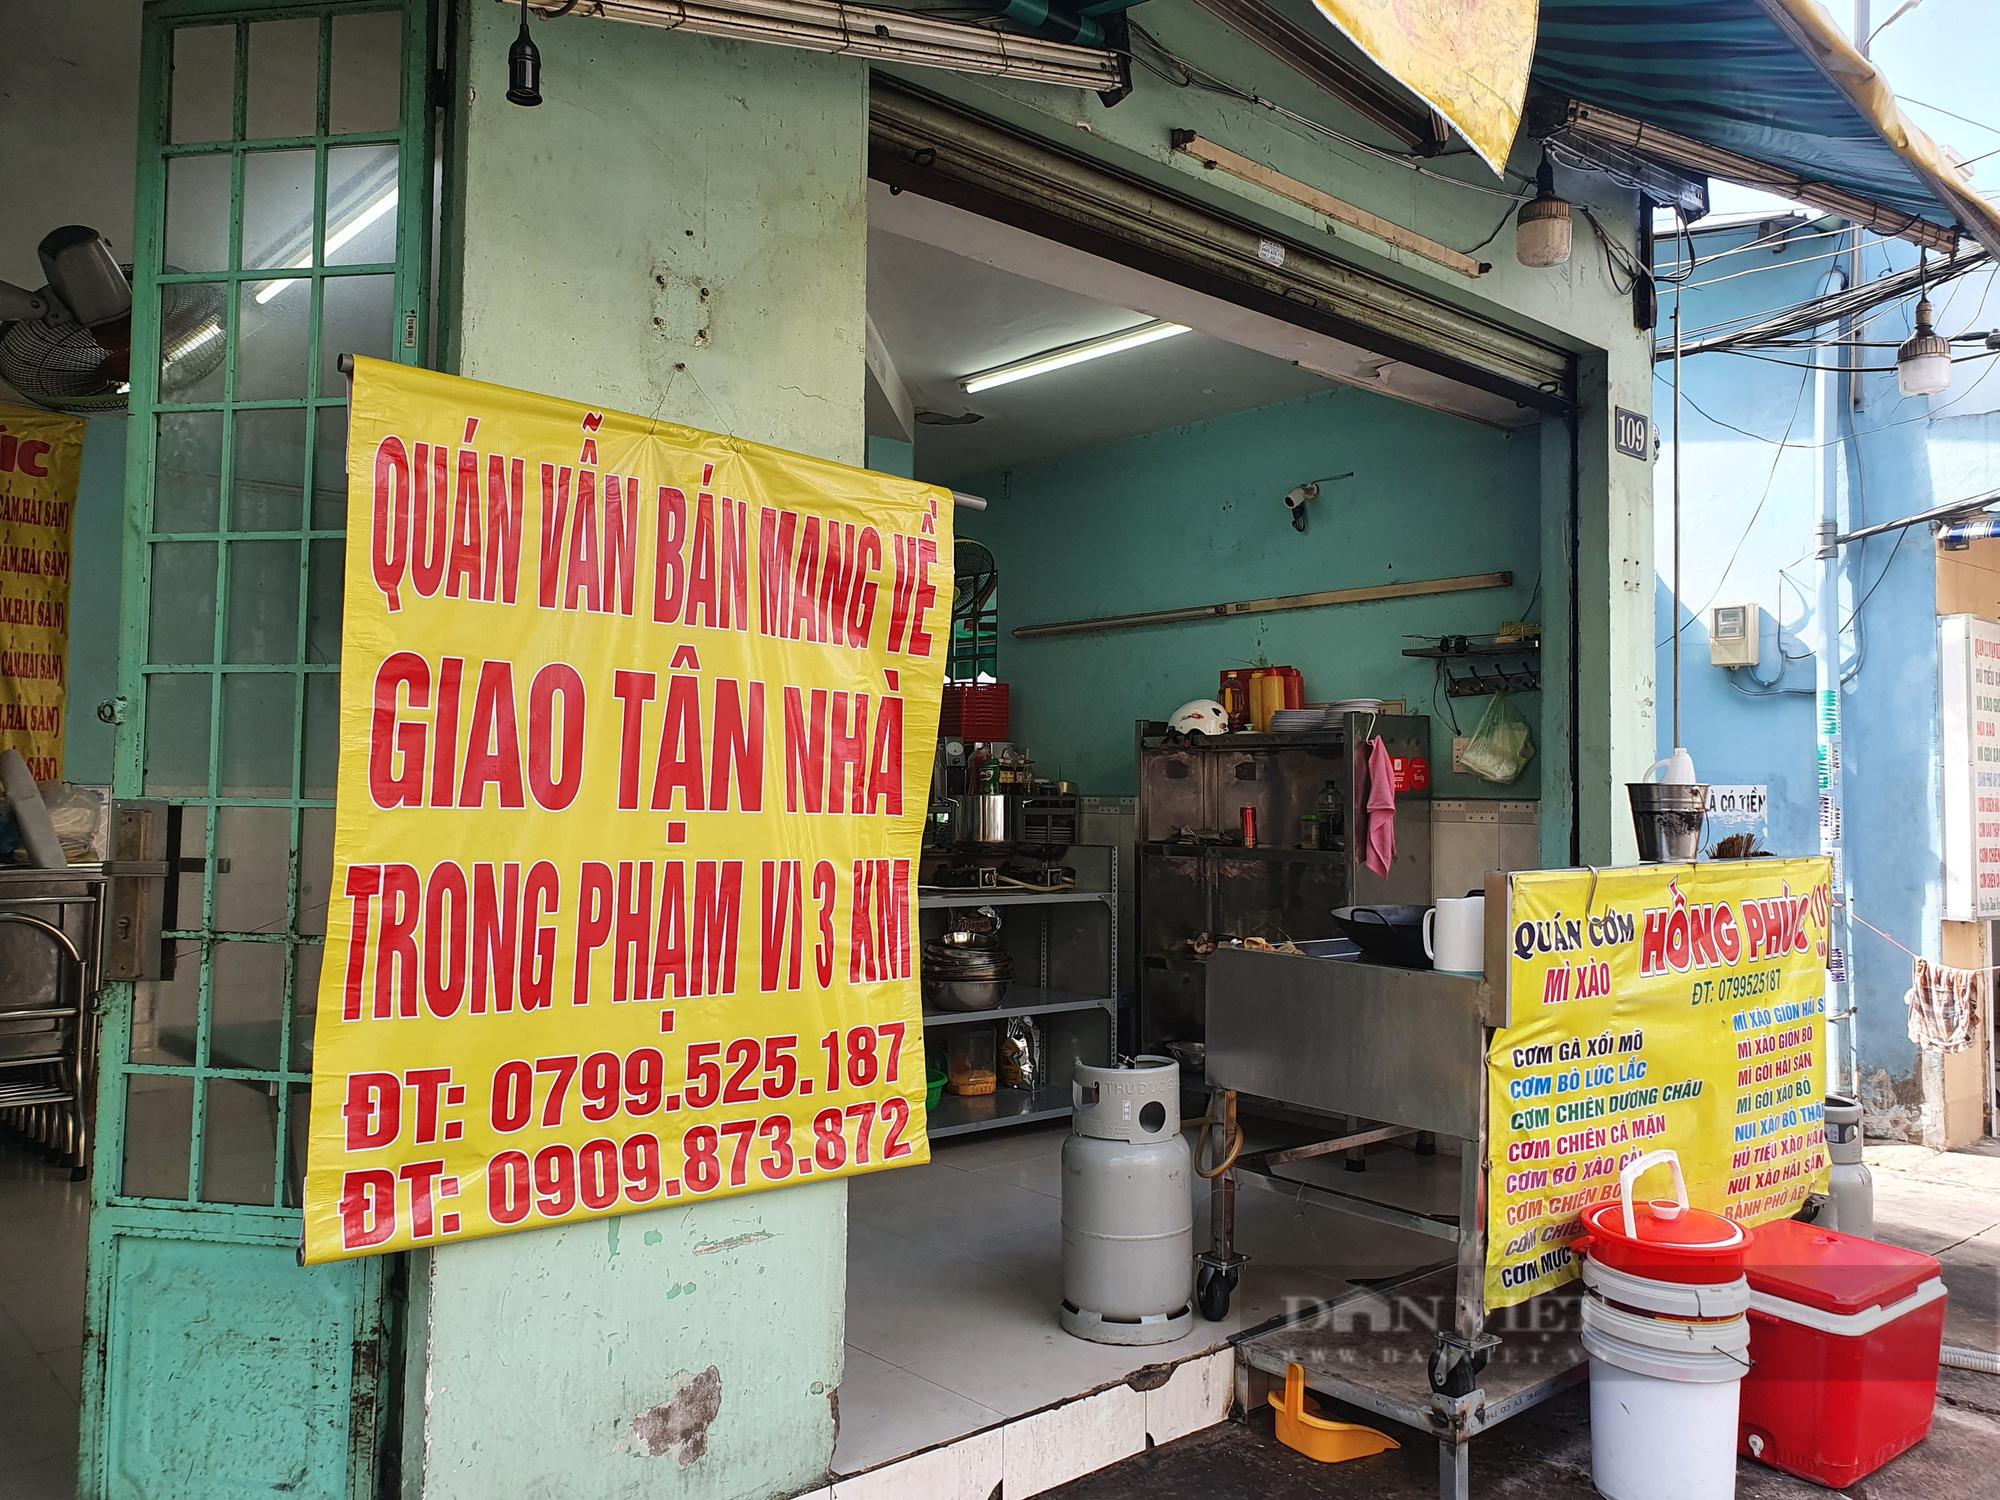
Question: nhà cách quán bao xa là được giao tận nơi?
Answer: nhà cách quán trong phạm vi 3 km